Ian Porter (actor)

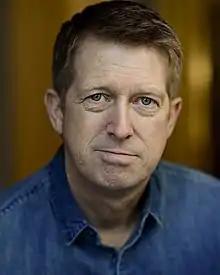

Ian Porter (born April 12, 1965, in Newport Pagnell, UK) is an English actor.